Gift wrapping

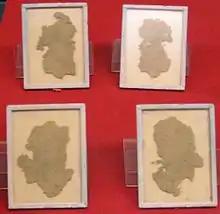
Hemp wrapping paper, China, .

The use of wrapping paper is first documented in ancient China, where paper was invented in the 2nd century BC. In the Southern Song dynasty, monetary gifts were wrapped with paper, forming an envelope known as a "chih pao". The wrapped gifts were distributed by the Chinese court to government officials. In the Chinese text "Thien Kung Khai Wu", Sung Ying-Hsing states that the coarsest wrapping paper is manufactured with rice straws and bamboo fiber.